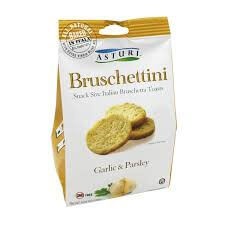
Asturi Bruschettini Garlic and Parsley Snack Size Italian Bruschetta Toasts 120g
Asturi Bruschettini Minibruschetta mit Knoblauch und Petersilie
Brand: Asturi
Category: Food, Beverages & Tobacco > Food Items > Snack Foods > Crackers